Menasha, Wisconsin

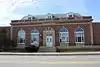
Menasha Post Office

The Wisconsin Evangelical Lutheran Synod (WELS) has two churches in Menasha: Bethel Lutheran Church and Mount Calvary Lutheran Church.